Graveyard of the Pacific

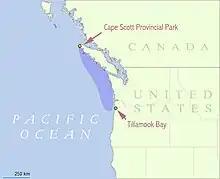

The Graveyard of the Pacific is a somewhat loosely defined stretch of the Pacific Northwest coast stretching from around Tillamook Bay on the Oregon Coast northward past the treacherous Columbia Bar and Juan de Fuca Strait, up the rocky western coast of Vancouver Island to Cape Scott.